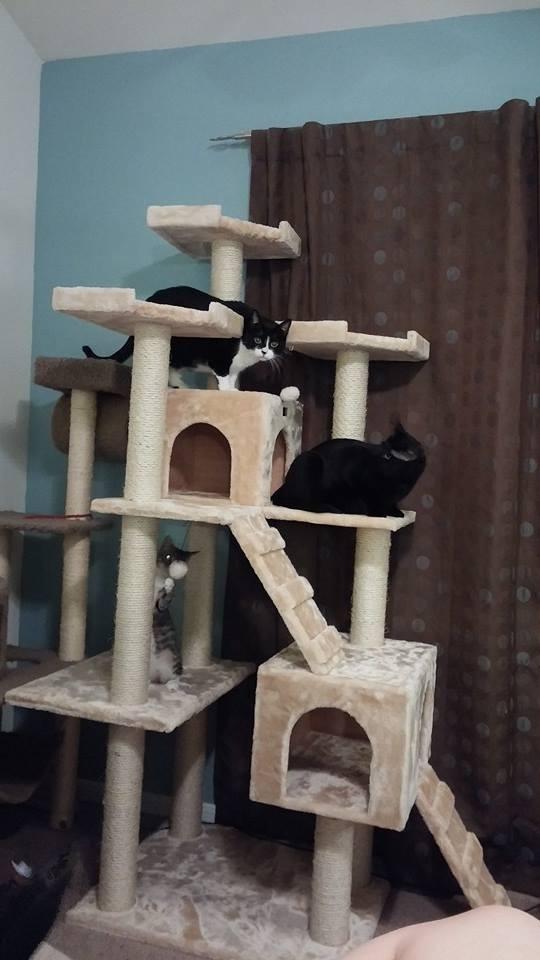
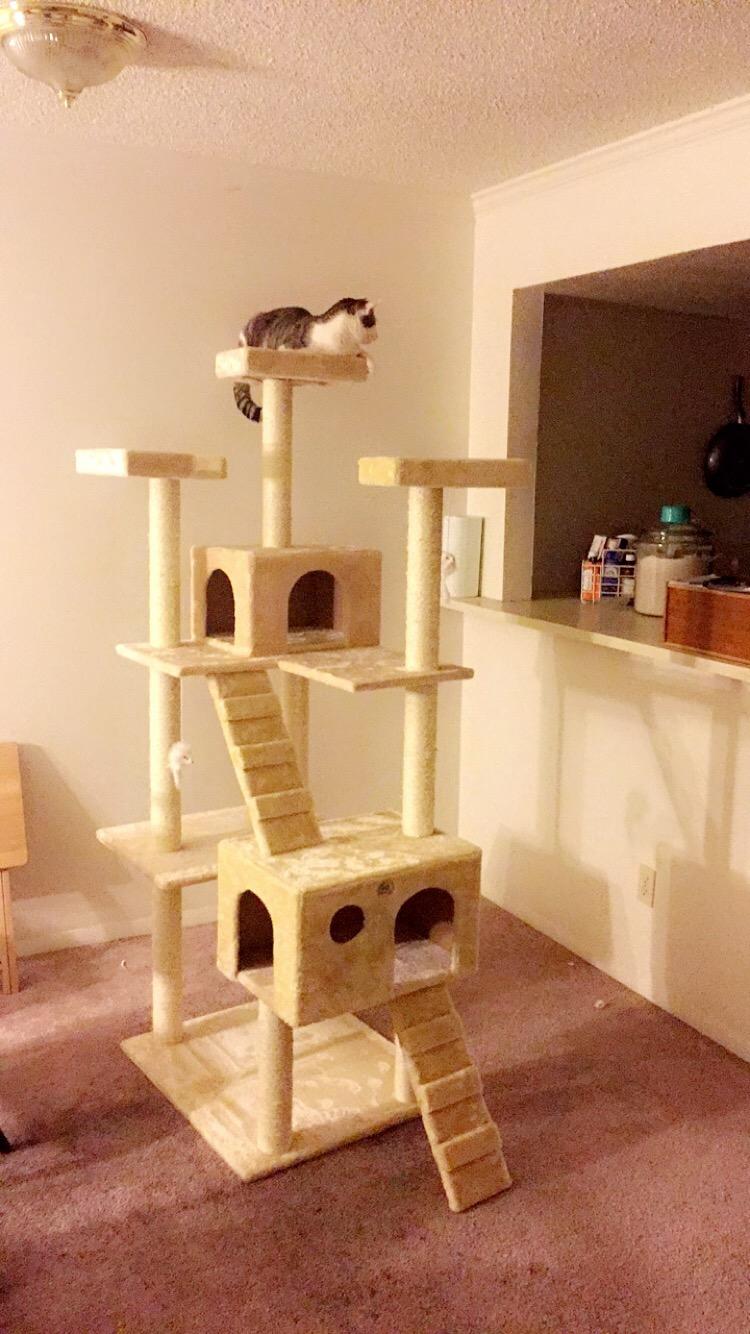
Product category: items_cat tree
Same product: no